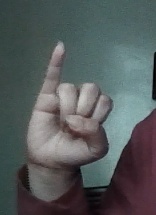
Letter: meem